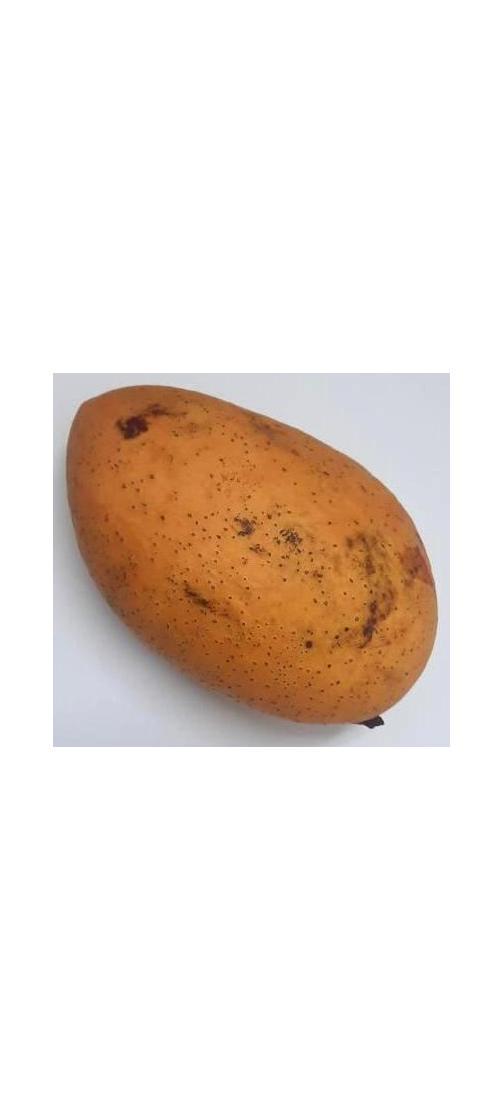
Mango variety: Ashshina Classic